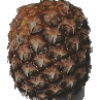
Label: Pineapple 1